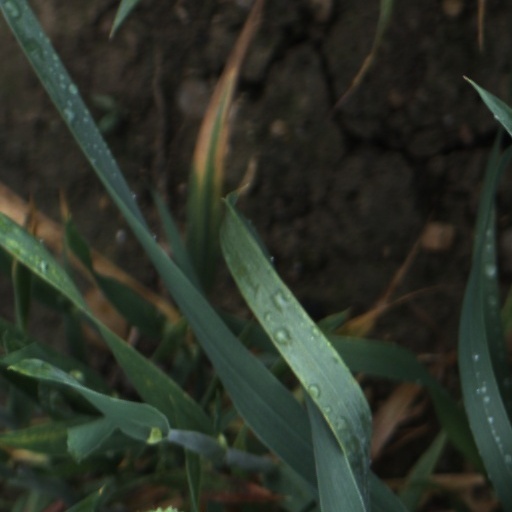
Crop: wheat